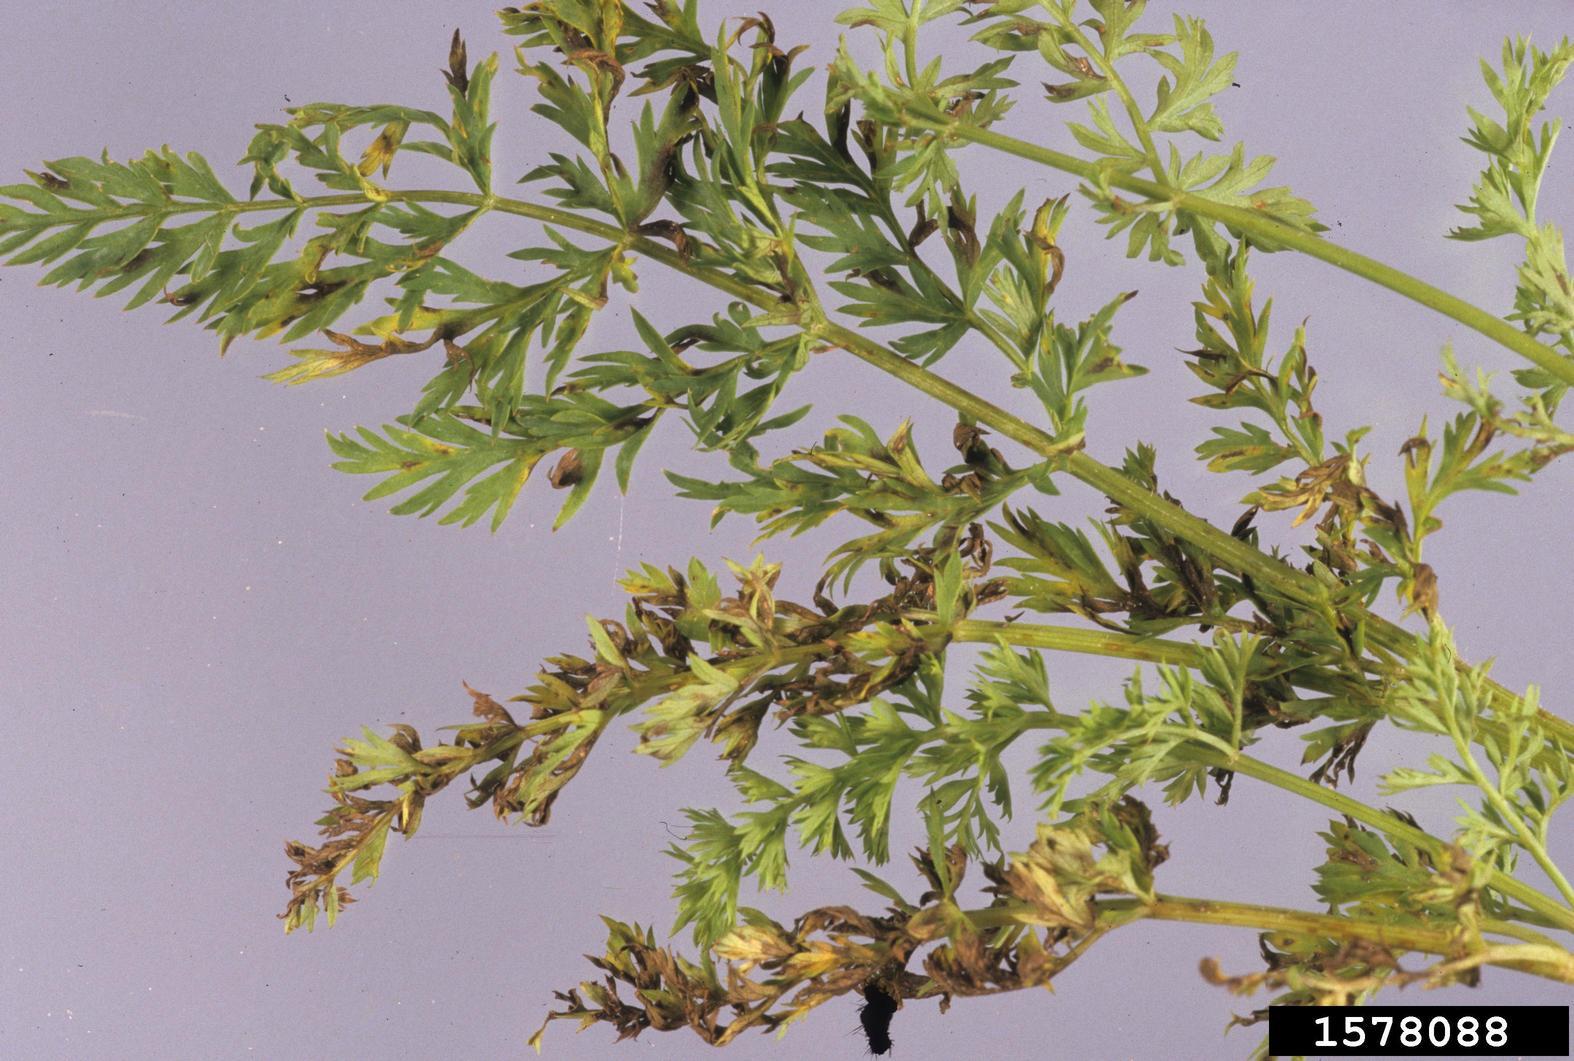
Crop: unknown
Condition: carrot_carrot_alternaria_blight